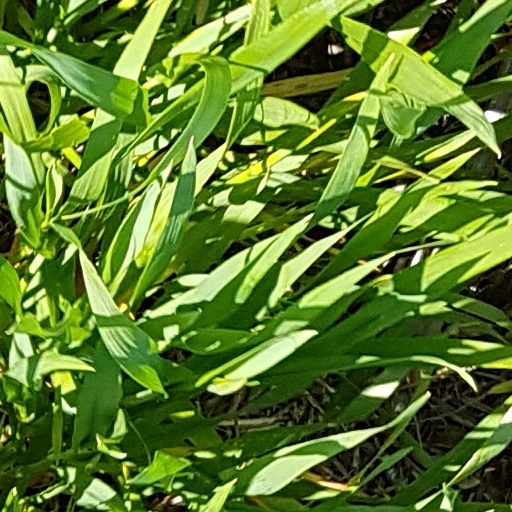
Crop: wheat